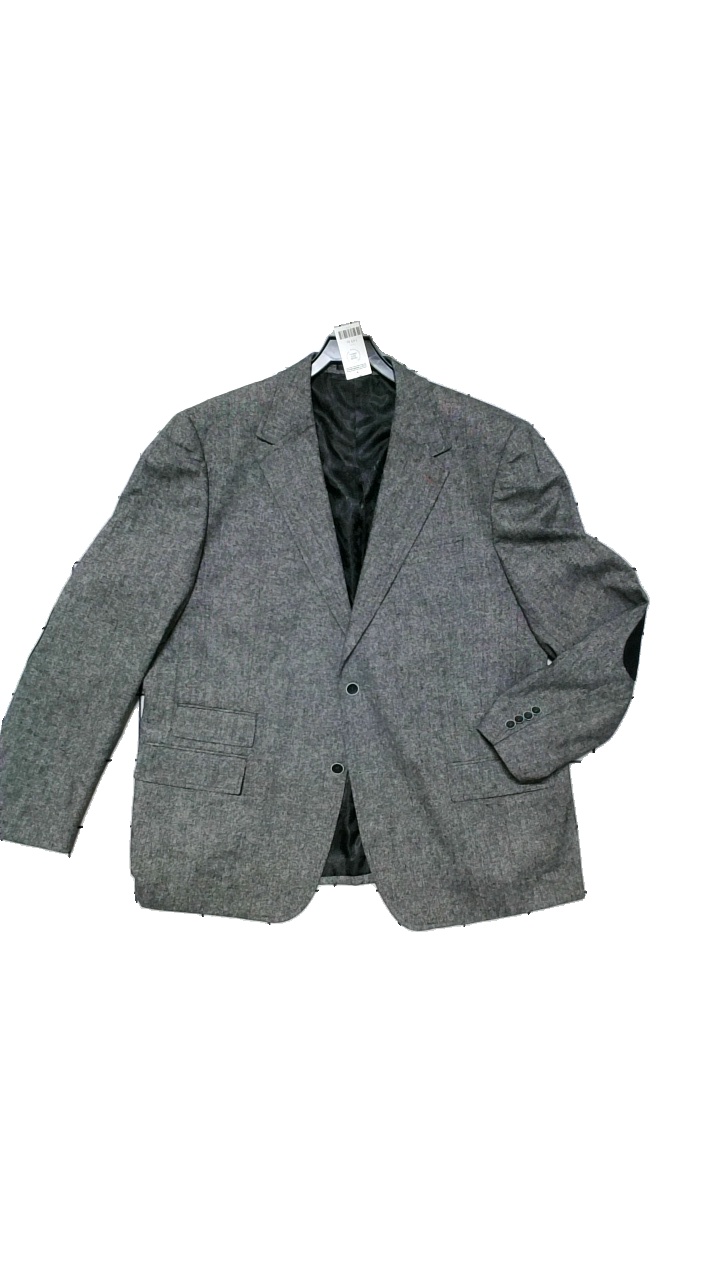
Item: Jacket (Men)
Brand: Dressman
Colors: Grey
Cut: Regular
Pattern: Other
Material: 100%Ull
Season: All
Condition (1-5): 4
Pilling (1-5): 4
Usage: Reuse
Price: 100-150